Discovery and development of neuraminidase inhibitors

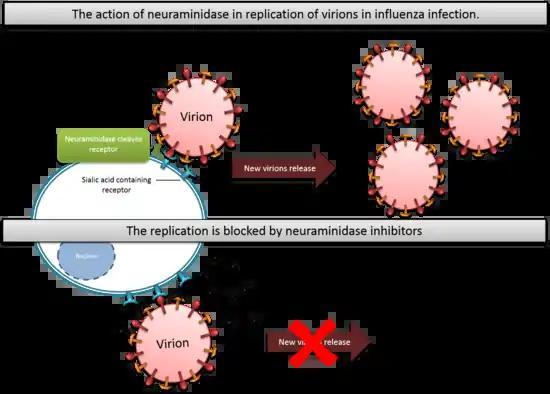

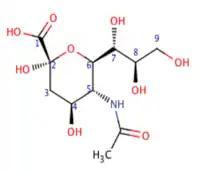

Influenza virus neuraminidase (vNEU) consists of 4 co-planar roughly spherical subunits predominantly made of β-sheets, characterized as a 6-fold β-propeller and a hydrophobic region embedded in the virus’ membrane. The active site is located near the middle of the pseudo-symmetric sphere. Influenza virus neuraminidase only cleaves terminal Neu5Ac residues. X-ray crystallography has shown a distorted half-chair arrangement of the Neu5Ac substrate in the active site. This distorted structure forms a sialosyl cation after the release of the aglycon and is then trapped in the active site by a nucleophilic attack of the tyrosine residue. The orientation of the substrate in the active site is facilitated mainly by three strain-preserved Arginine residues binding the C1 acid group with salt bridges. Furthermore, the active site consists of eight other highly conserved amino acid-residues that make direct contact to the substrate or its derivatives. Including a glutamic acid residue binding the C7 and C9 alcohol groups on the glycerol side-chain (at C6) with hydrogen bonds and several hydrophobic residues correlating with the methyl group on the C5 N-acetyl and the hydrophobic backbone of the glycerol.